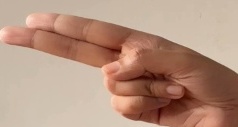
ASL sign: H